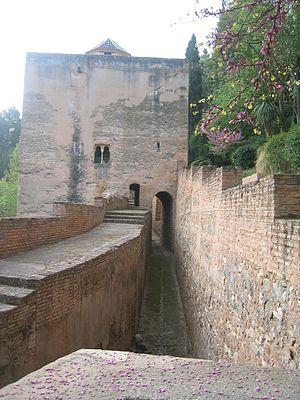
Les Tours de défense de l'Alhambra de Grenade ceinturent l'enceinte de l'Alhambra.